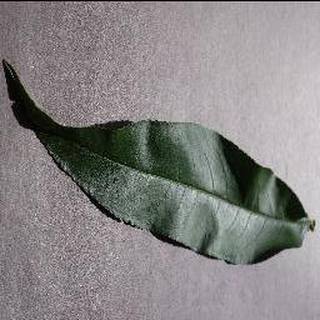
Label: healthy_peach